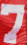
Number: 7